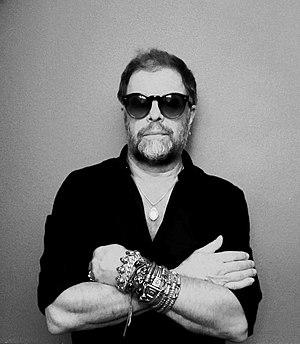
BORIS GREBENSHIKOV EN 2016